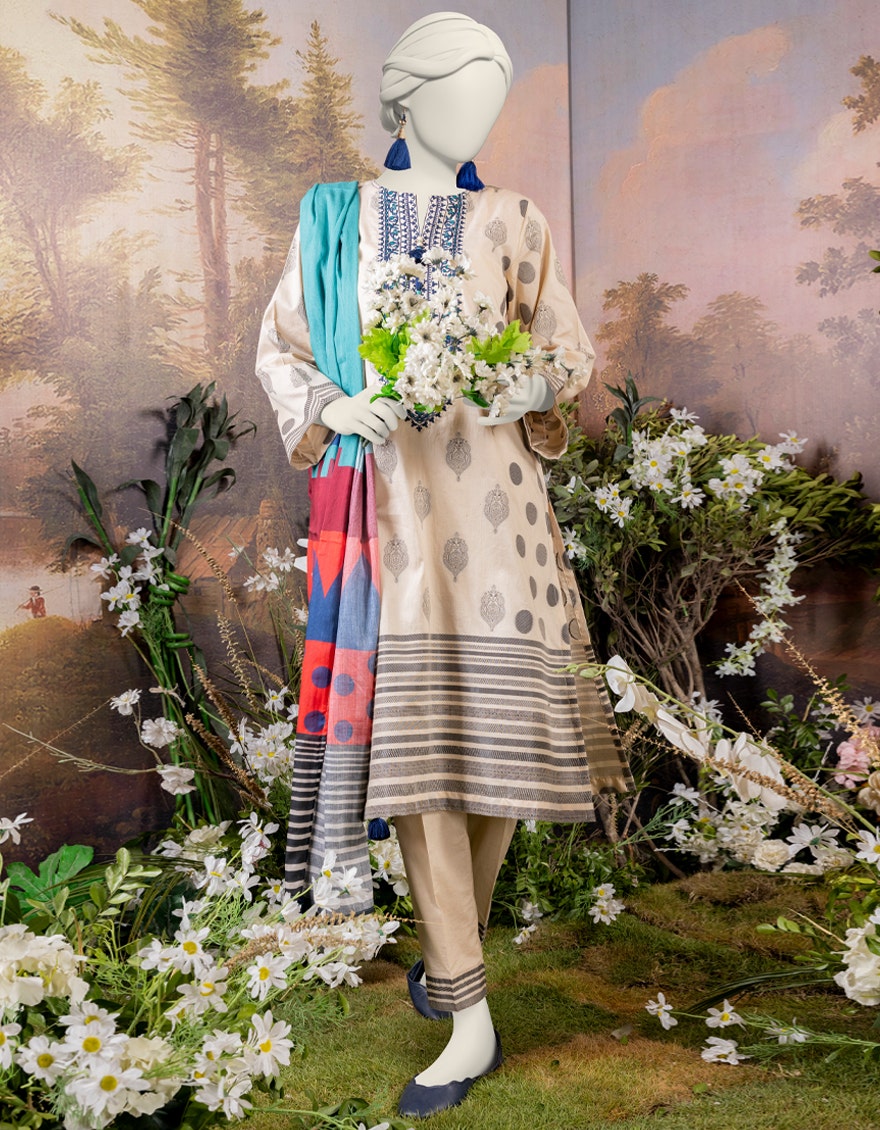
beige multi embroidered salwar suit